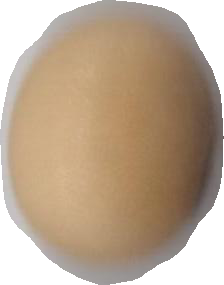
Variety: Anjasmoro